Funkabwehr

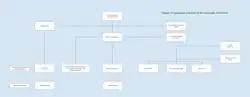
Diagram of organisation and liaison of the WNV/FU/III

The HQ of the WNV/FU III appeared to have two primary roles. The roles were executive and administrative control of the subordinate intercept units and discrimination of their results and of those of the Orpo Funkabwehrdienst. A third function was the central representation of the security intercept service vis-a-vis other departments, of which the cryptographic sections were by far the most important. The execution of these duties gave to the central headquarters of the WNV/FU III theoretically complete operational control over the whole of the service, but in practice this was to a considerable extent modified on the one hand by the jealously guarded independence of the Orpo service and on the other by the deliberate devolution of the functions of the central headquarters on to the Aussenstellen.